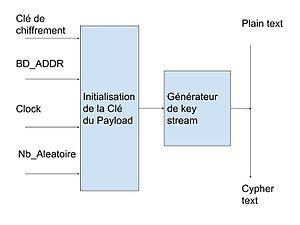
Chiffrement des données depuis un systeme bluetooth
La sécurité des protocoles Bluetooth est la protection des périphériques et des données transmises selon les normes du standard Bluetooth.